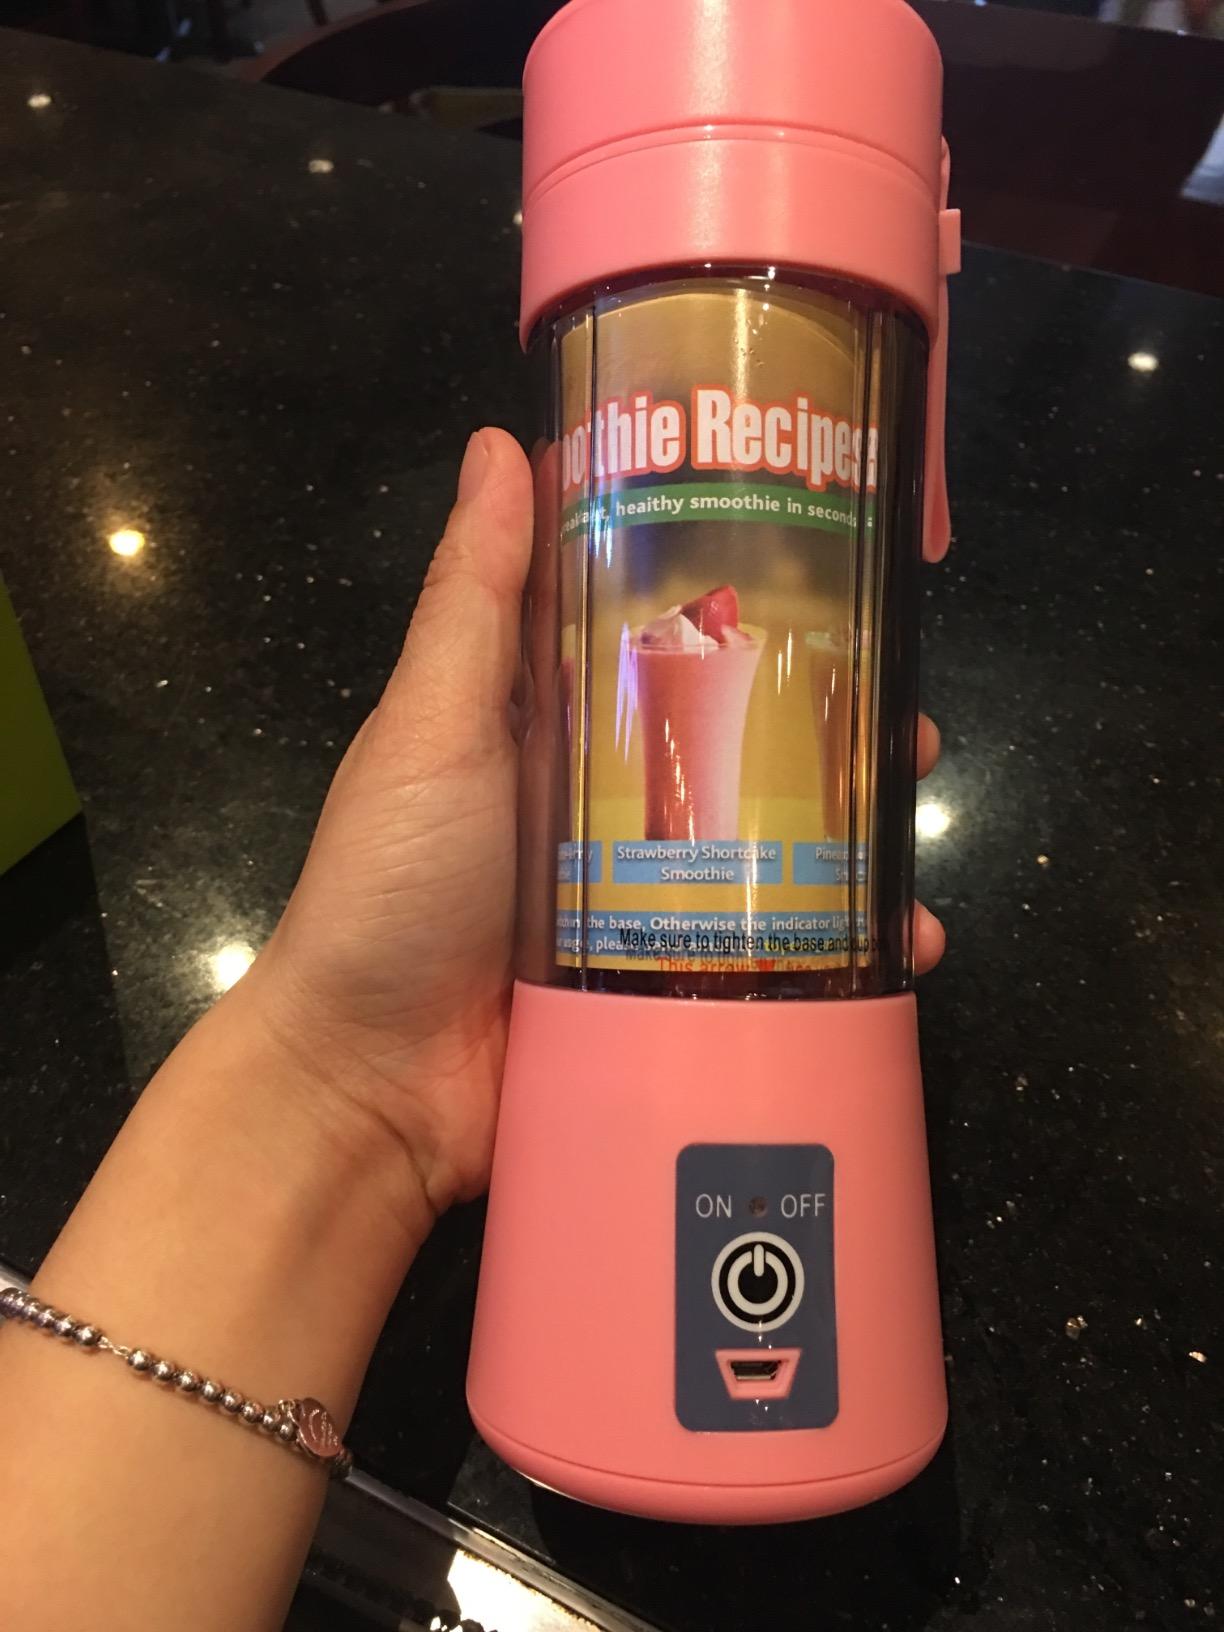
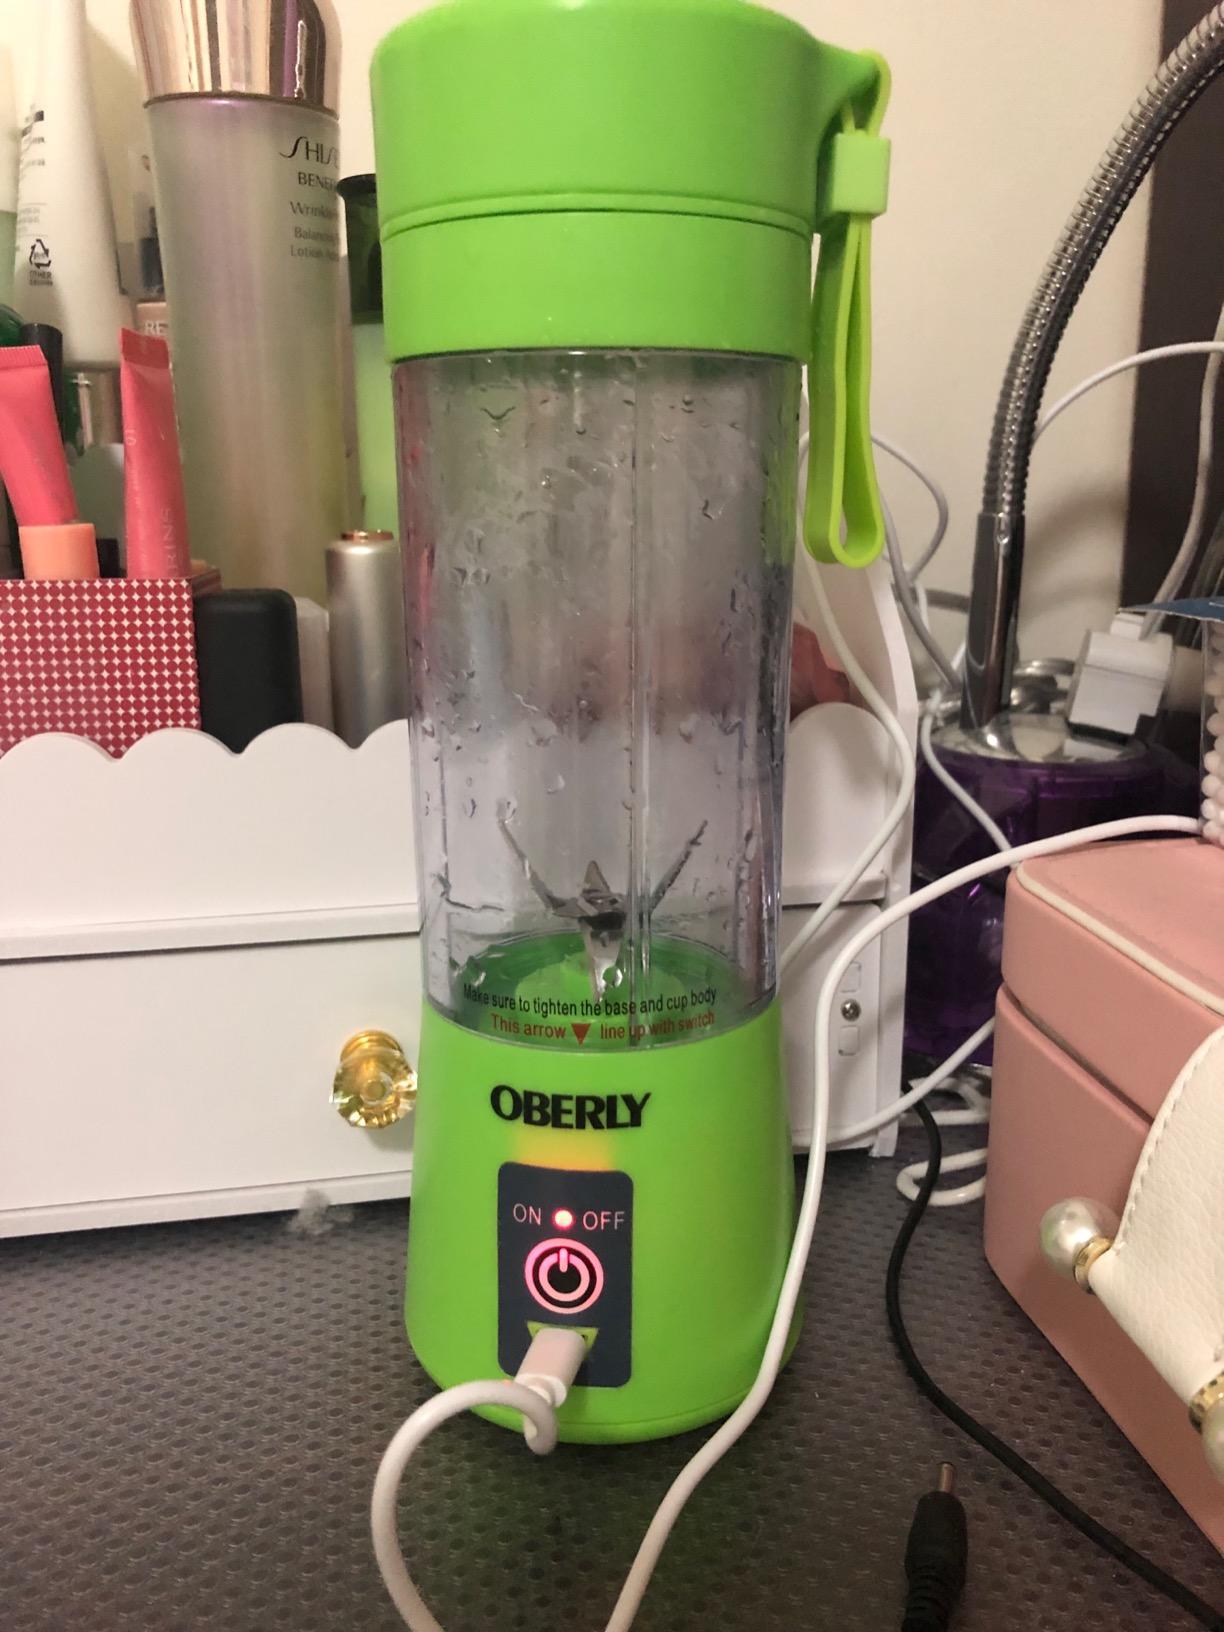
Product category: items_blender
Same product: no